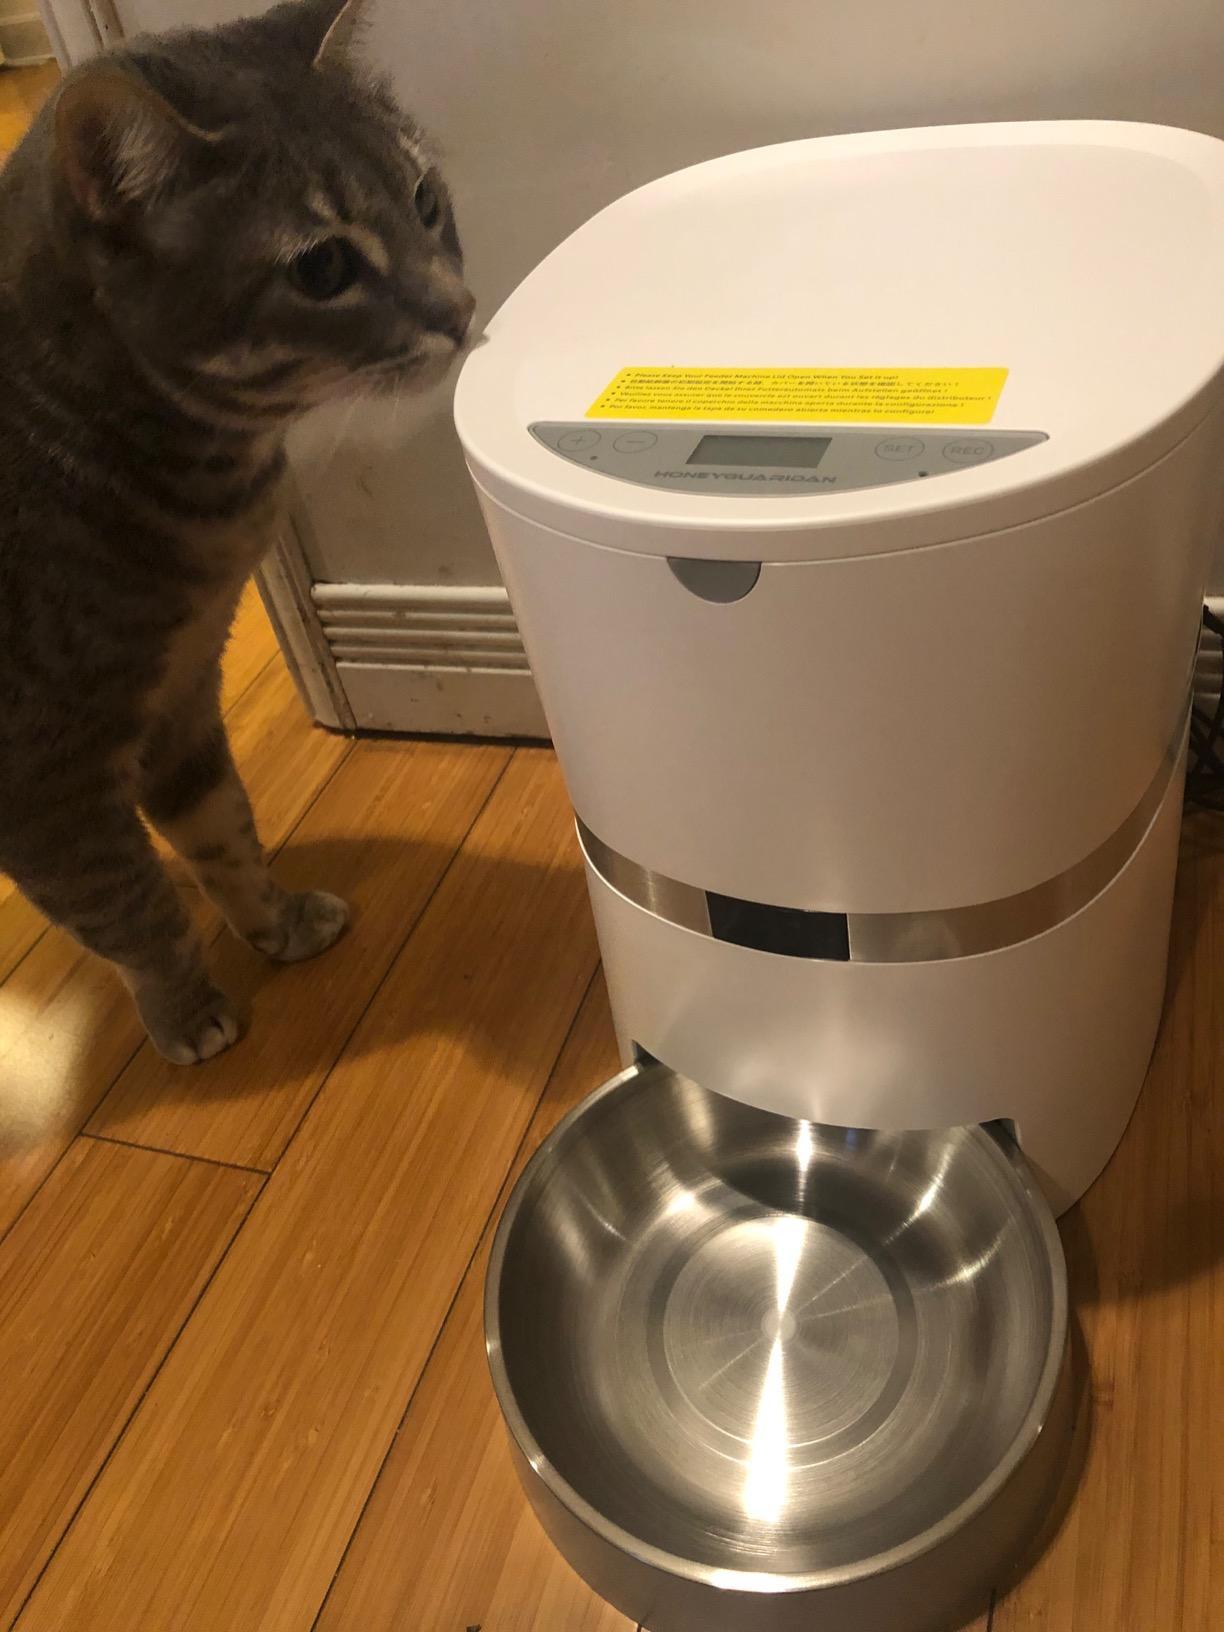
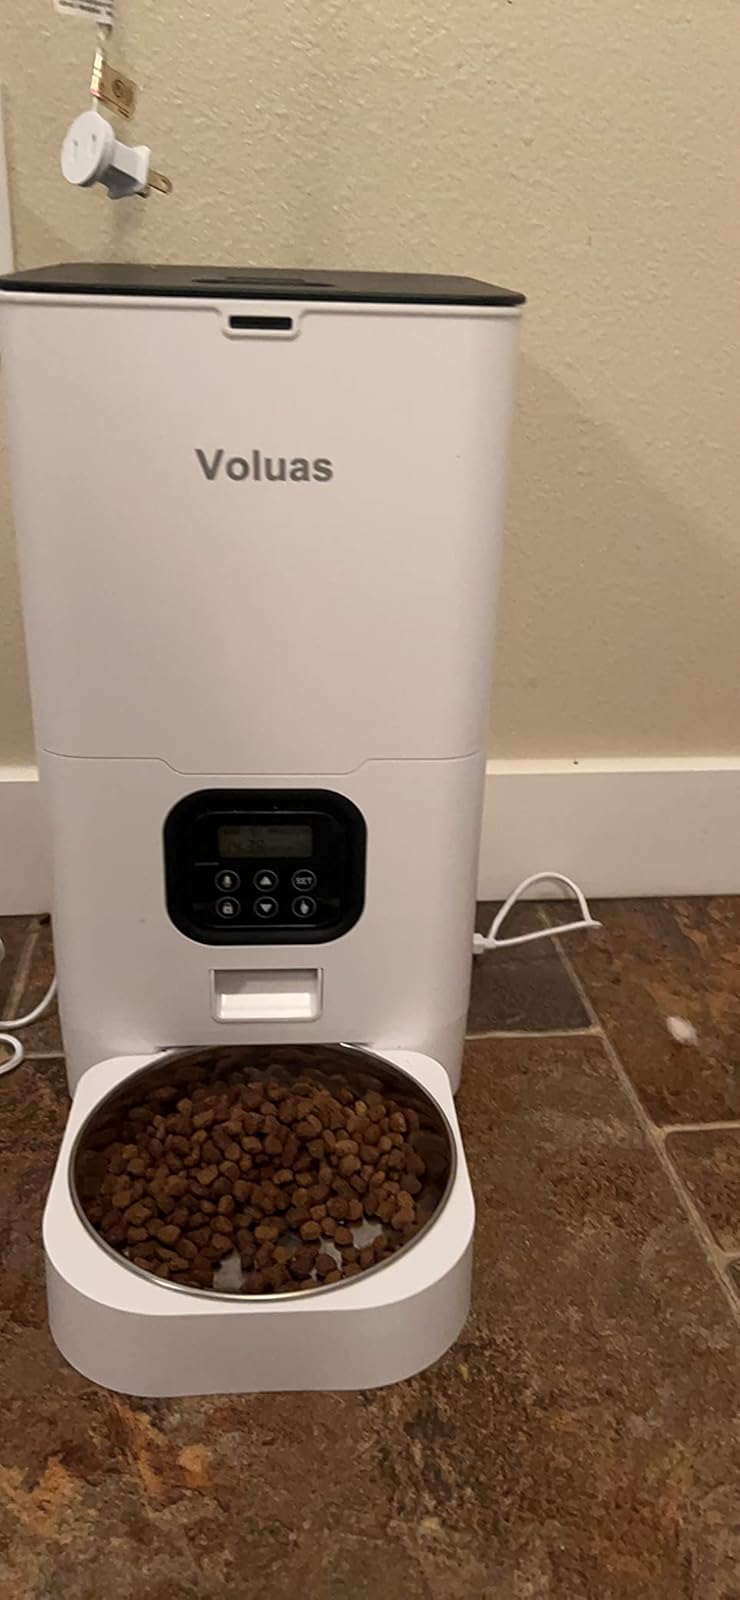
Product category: items_feeder
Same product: no